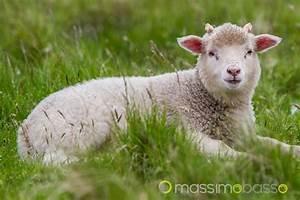
sheep